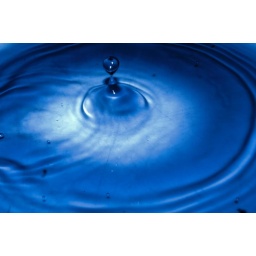
A water drop with blue food dye. Took about 50 photos for every good photo in this set.